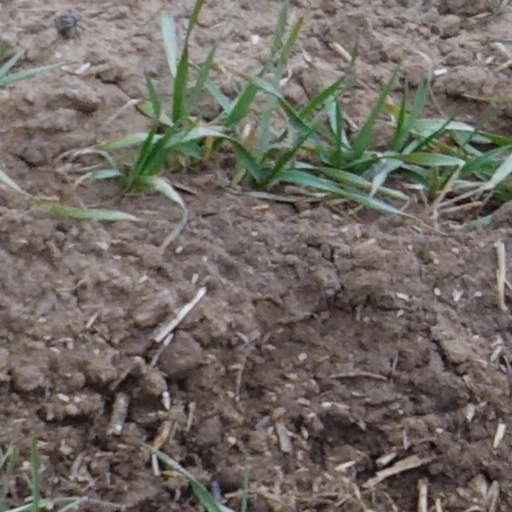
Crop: wheat